Charles-Pierre Denonvilliers

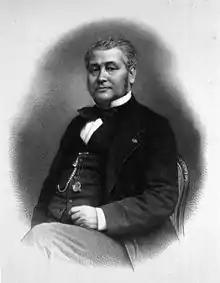
Charles-Pierre Denonvilliers

Charles-Pierre Denonvilliers (4 February 1808 – 5 July 1872) was a French surgeon who was a native of Paris.